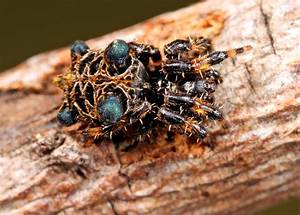
Label: spider